Sayedpur Karamatia Madrasa

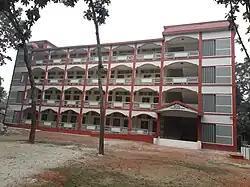
Academic building

Sayedpur Karamatia Bilateral Fazil Madrasah is a madrasa located in Pirgacha, Rangpur District, Bangladesh.